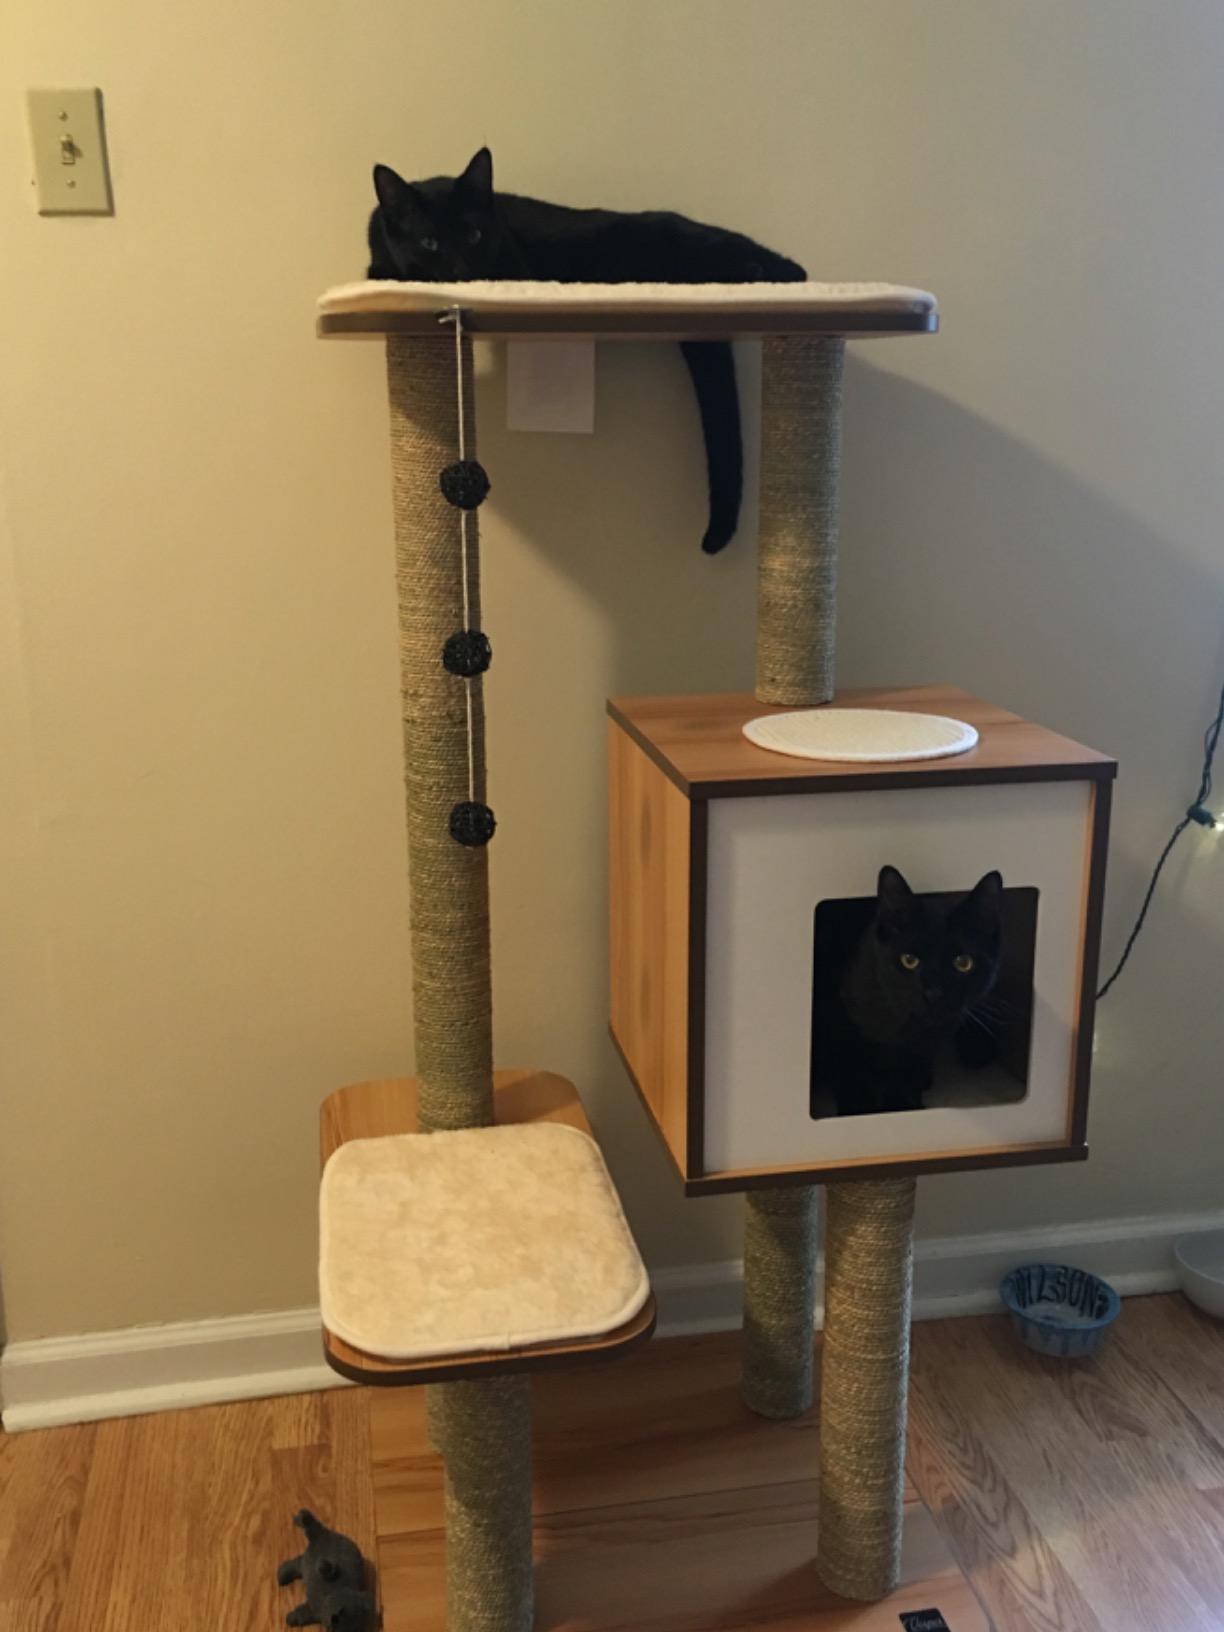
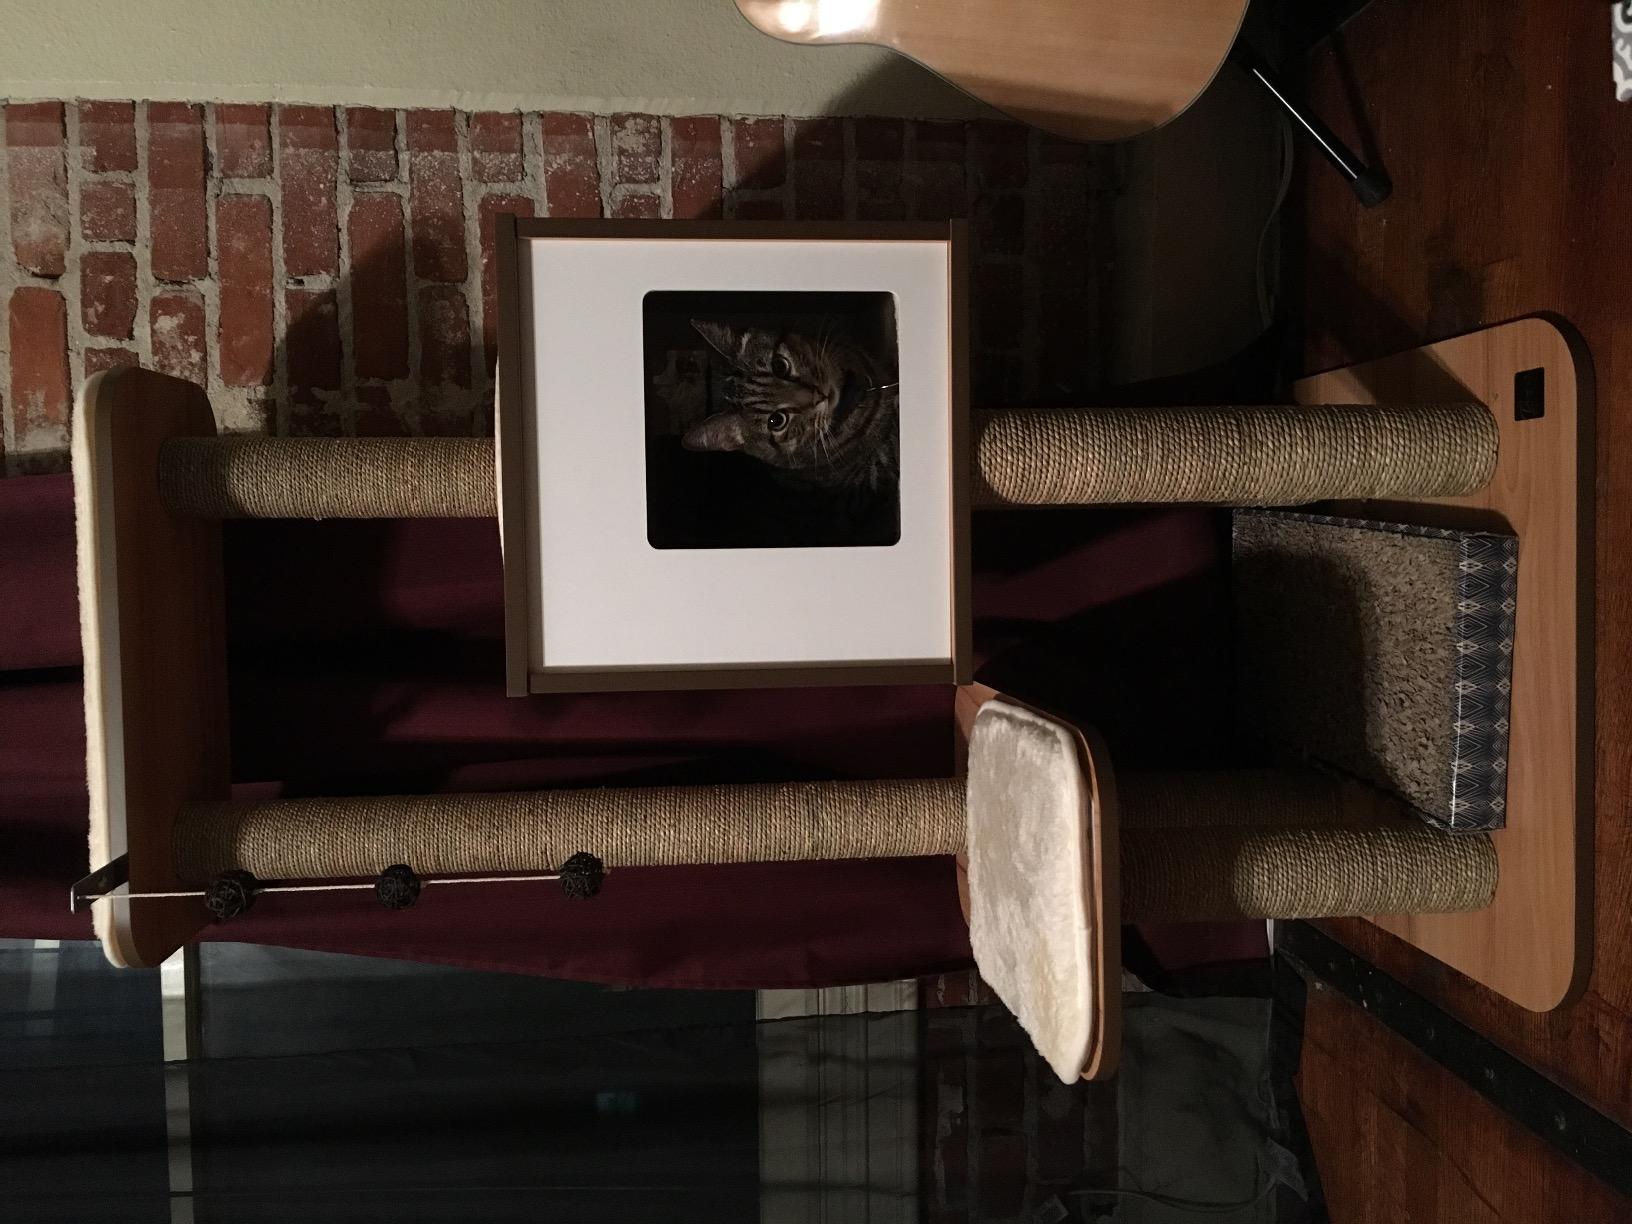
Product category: items_cat tree
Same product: yes